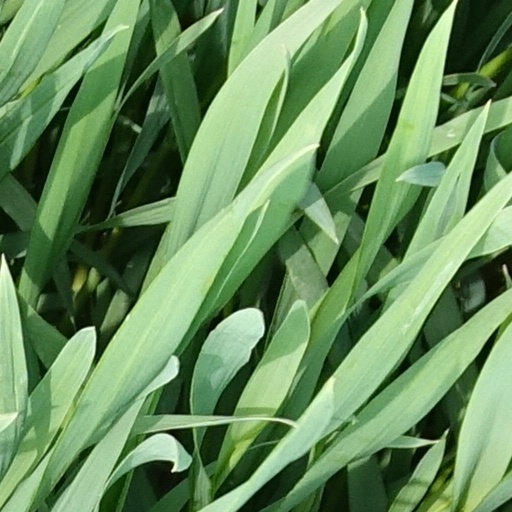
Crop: wheat